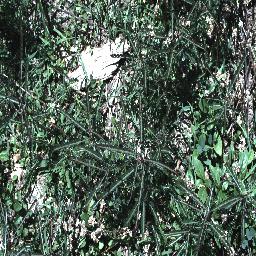
Label: parkinsonia